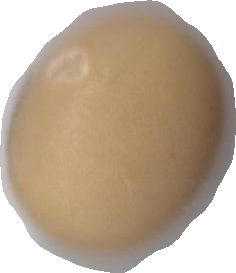
Variety: Anjasmoro